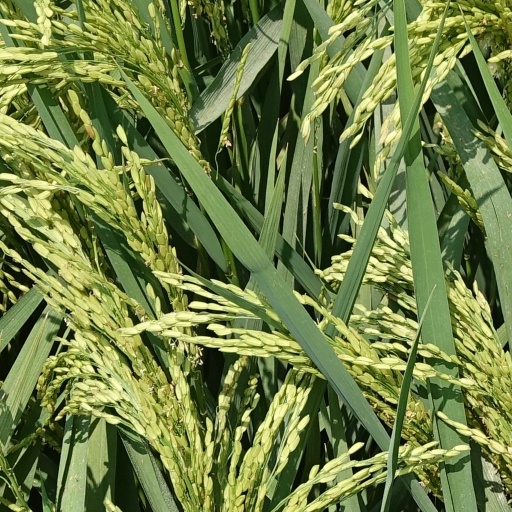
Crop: rice